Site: saxony
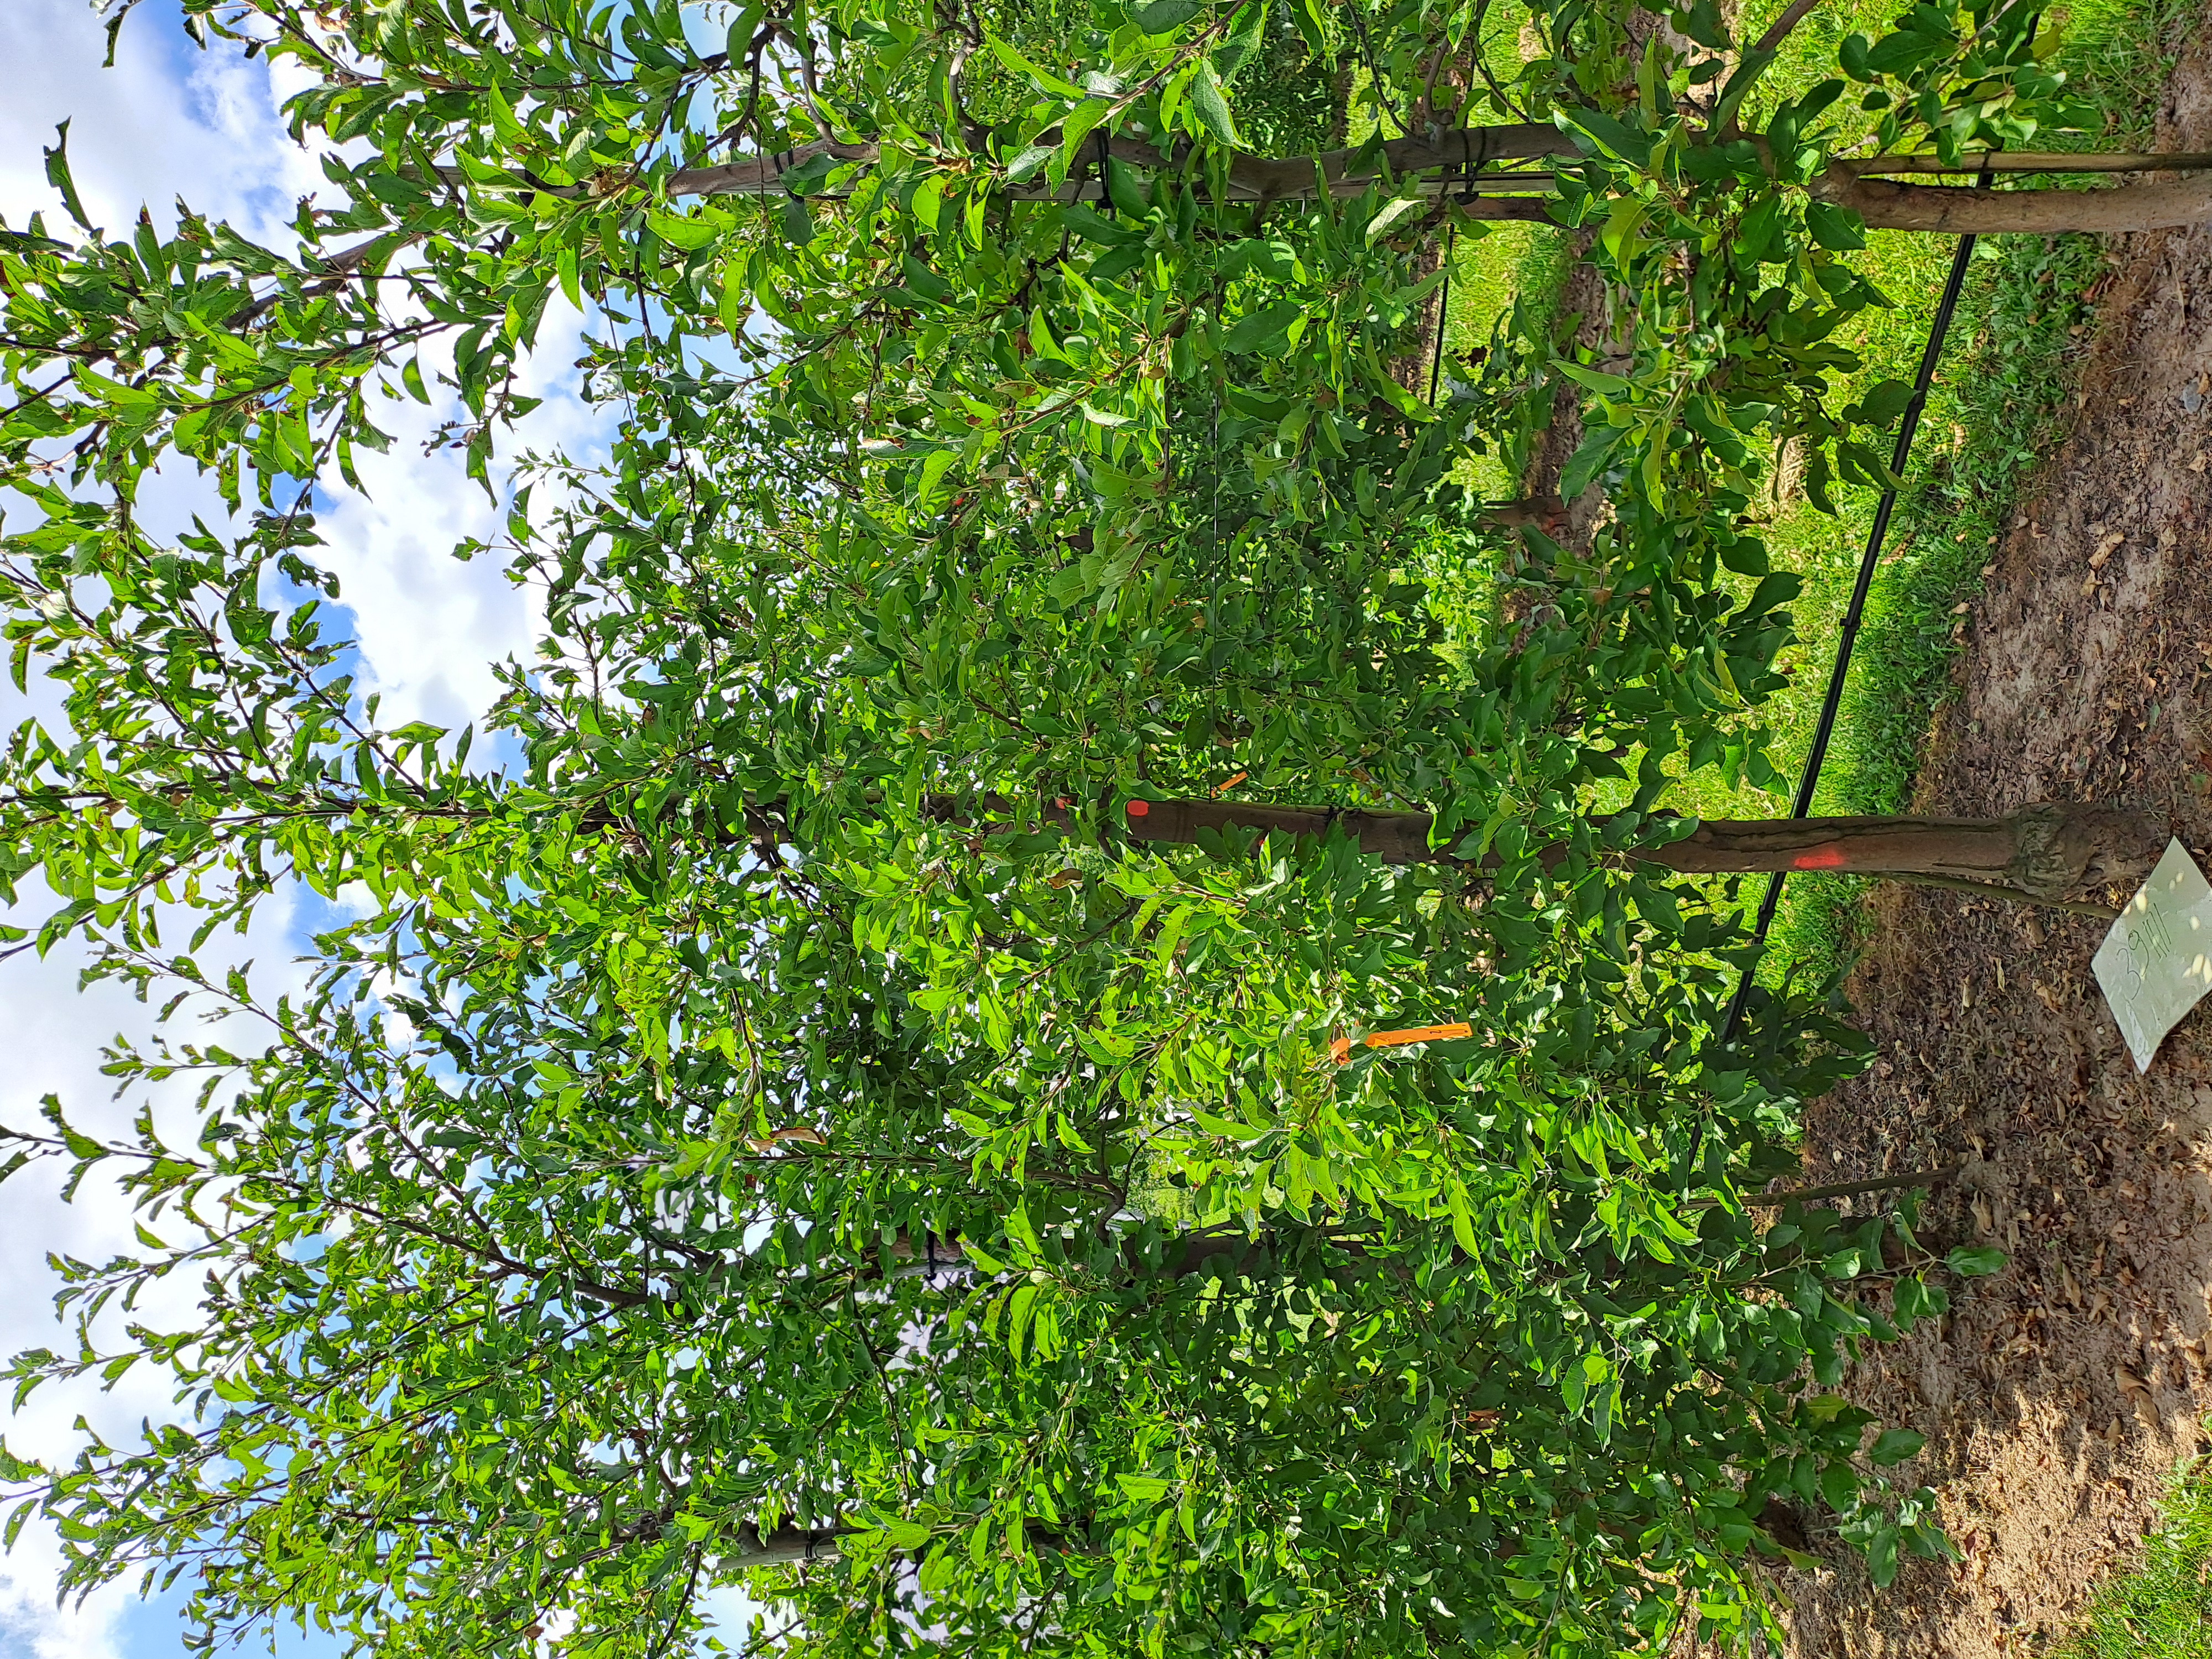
Growth stage (BBCH 85): Maturity of fruit and seed